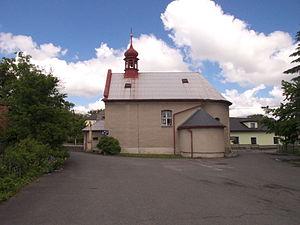
Postřelmůvek est une commune du district de Šumperk, dans la région d'Olomouc, en Tchéquie. Sa population s'élevait à 307 habitants en 2018.